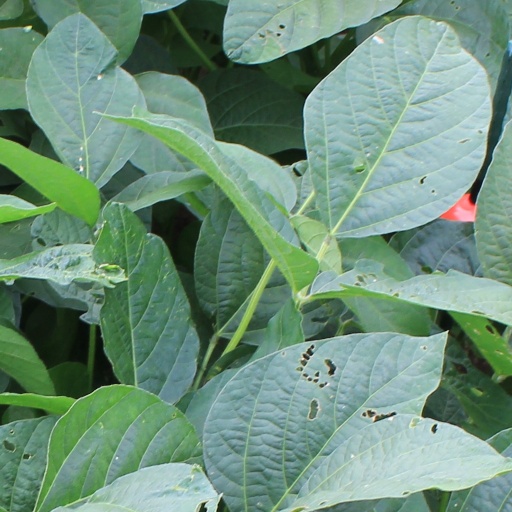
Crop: soybean